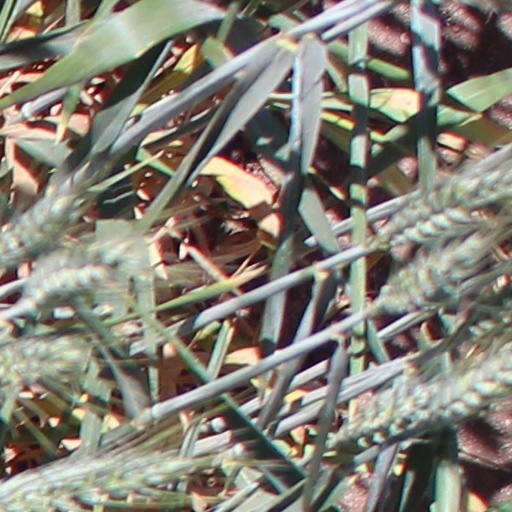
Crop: wheat